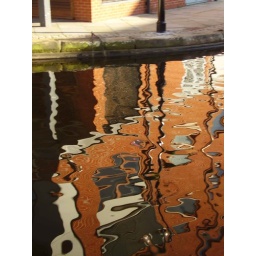
Daytime picture of a house in the water